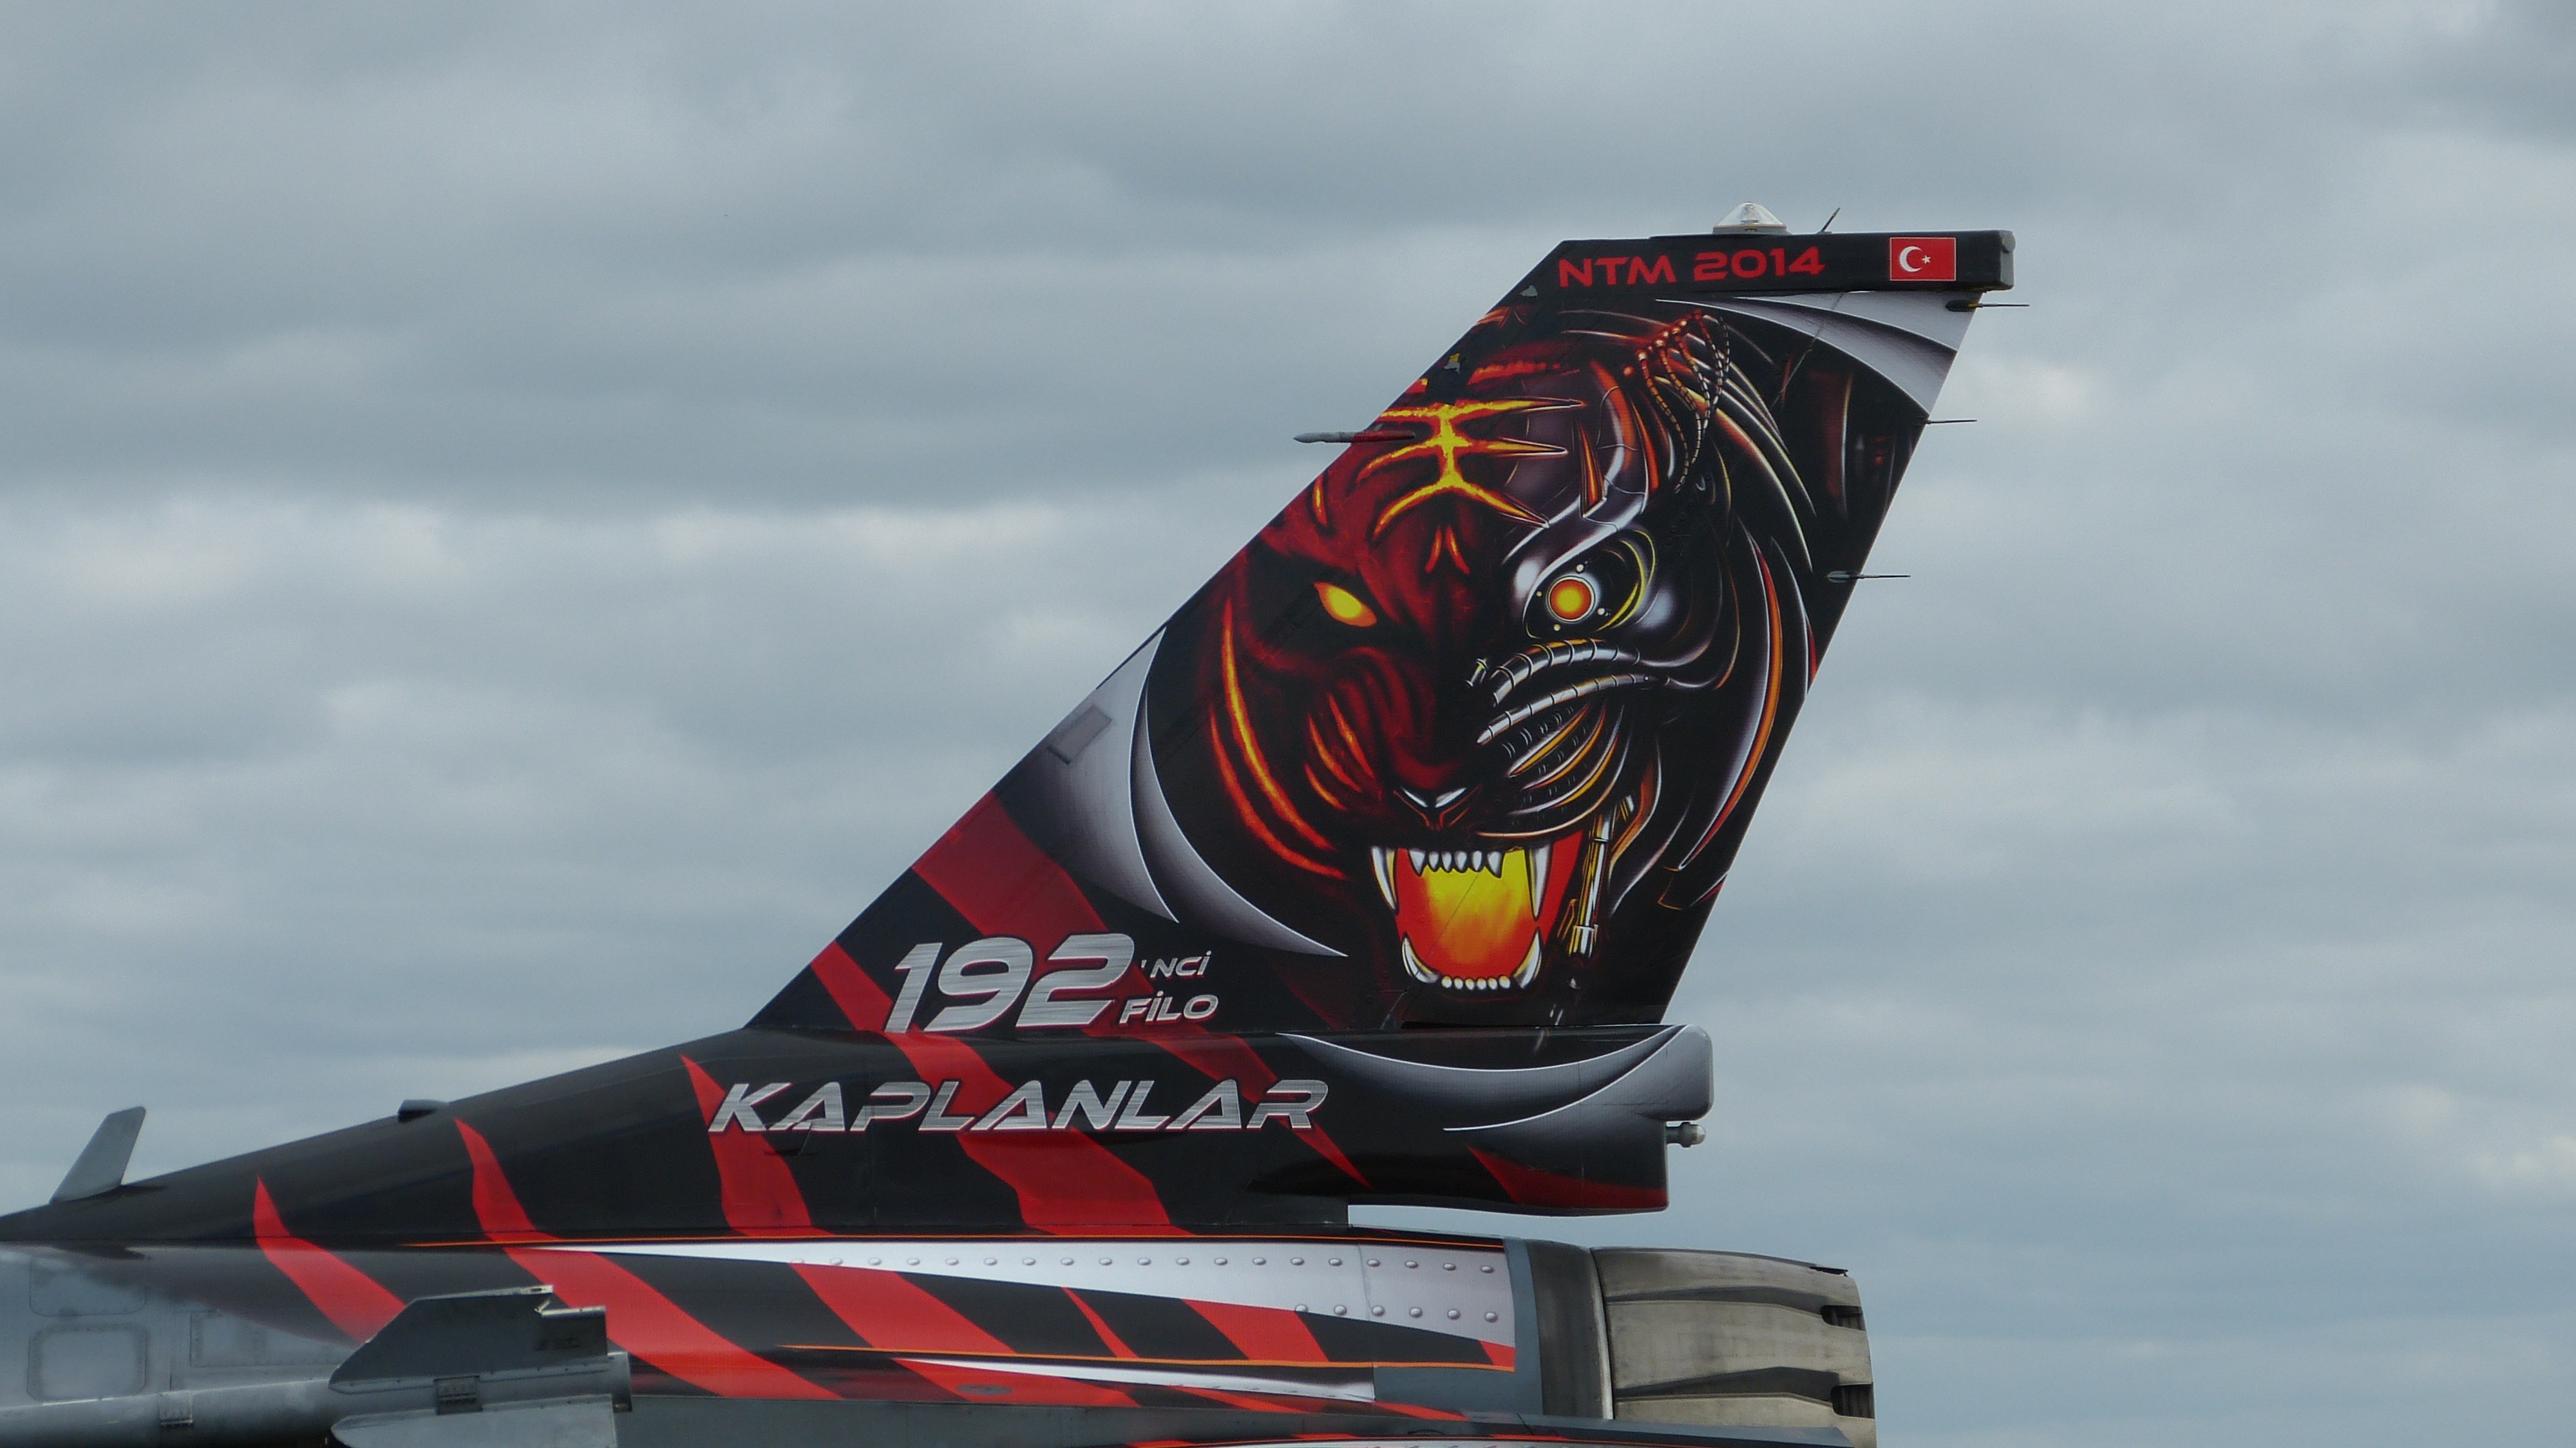
airplane, aircraft, fighter jet, military, jet, vehicle, aviation, air force, jet aircraft, fighter aircraft, atmosphere of earth, sonderlckierung